Edgar Malakyan

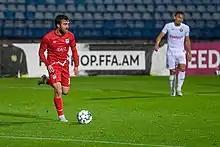
Malakyan with Ararat Yerevan in 2022

Edgar Malakyan (born 22 September 1990) is an Armenian professional footballer who plays as a midfielder for Pyunik, which he captains, and the Armenia national team.